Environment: real
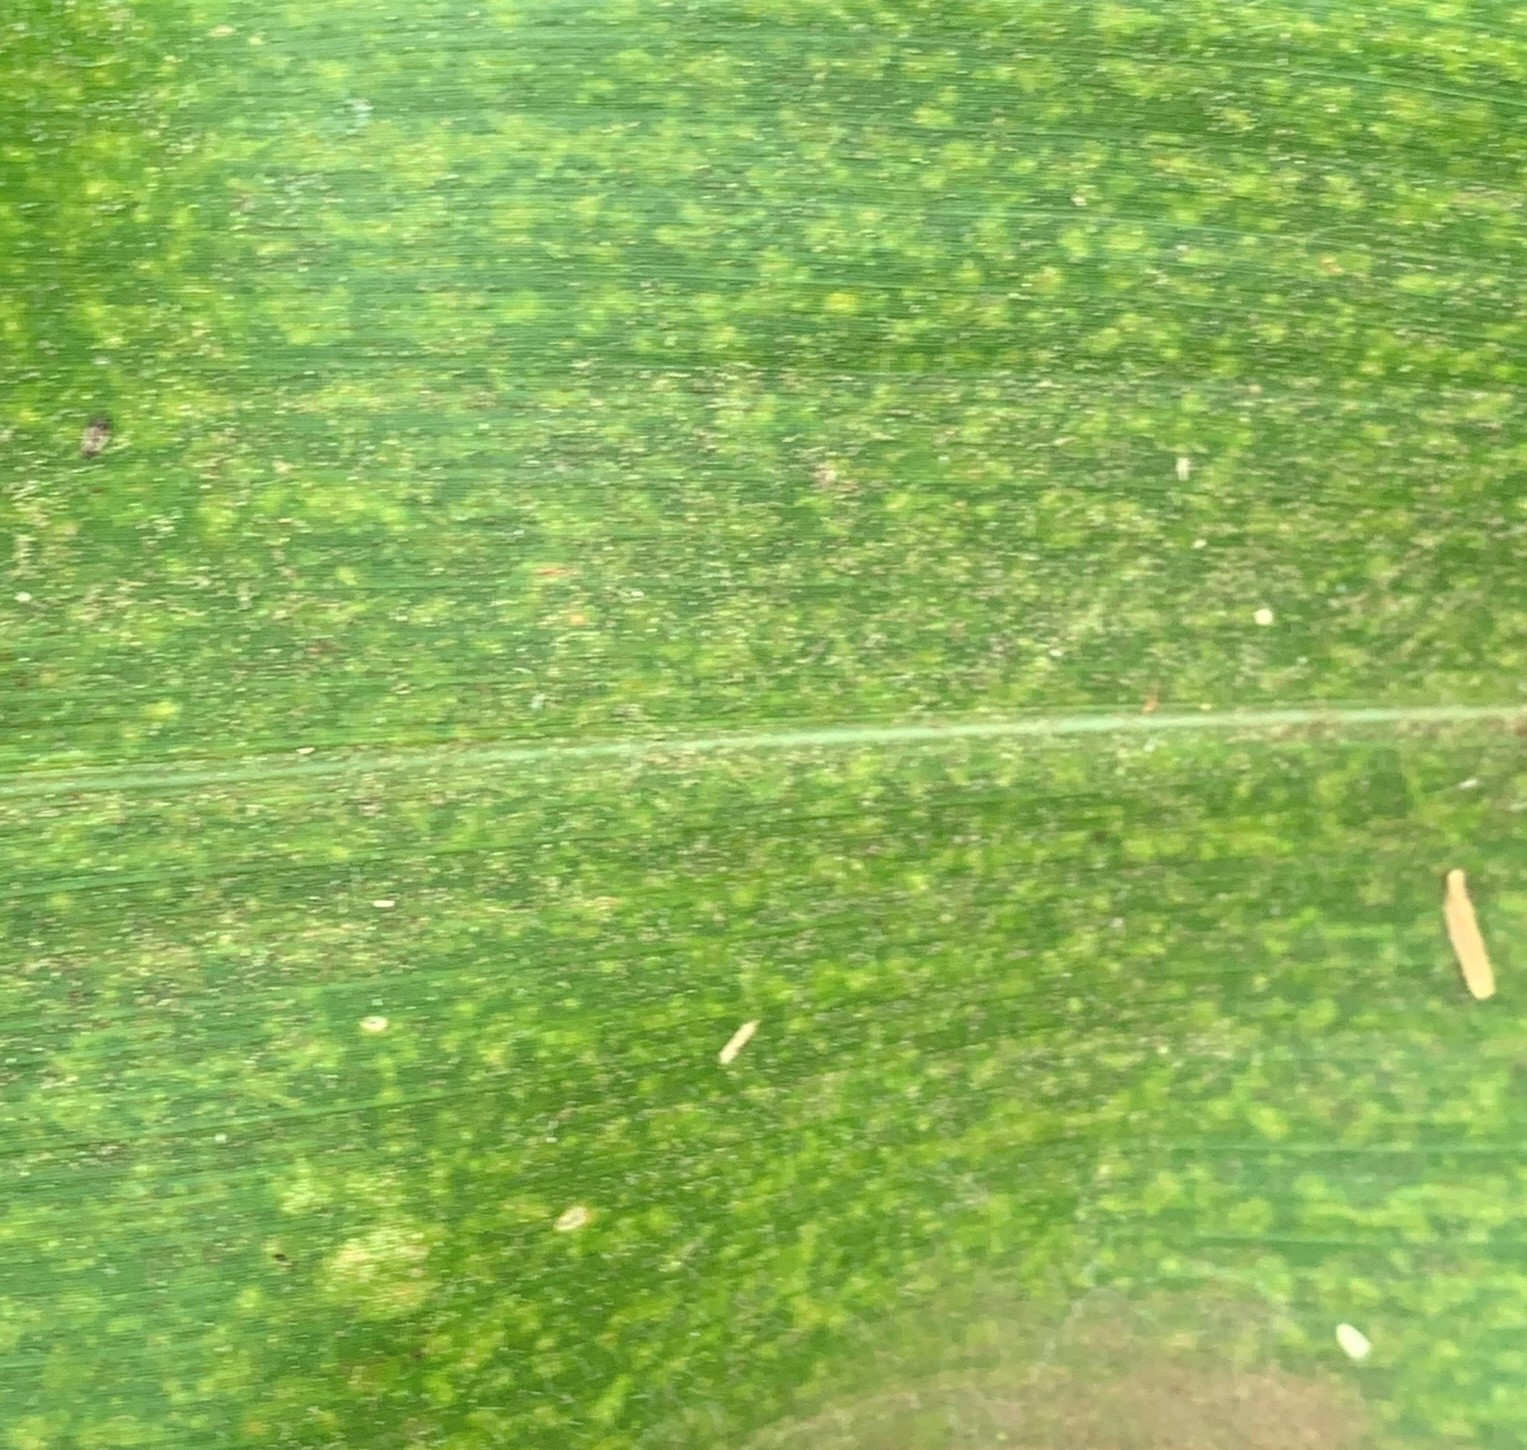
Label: lethal_necrosis